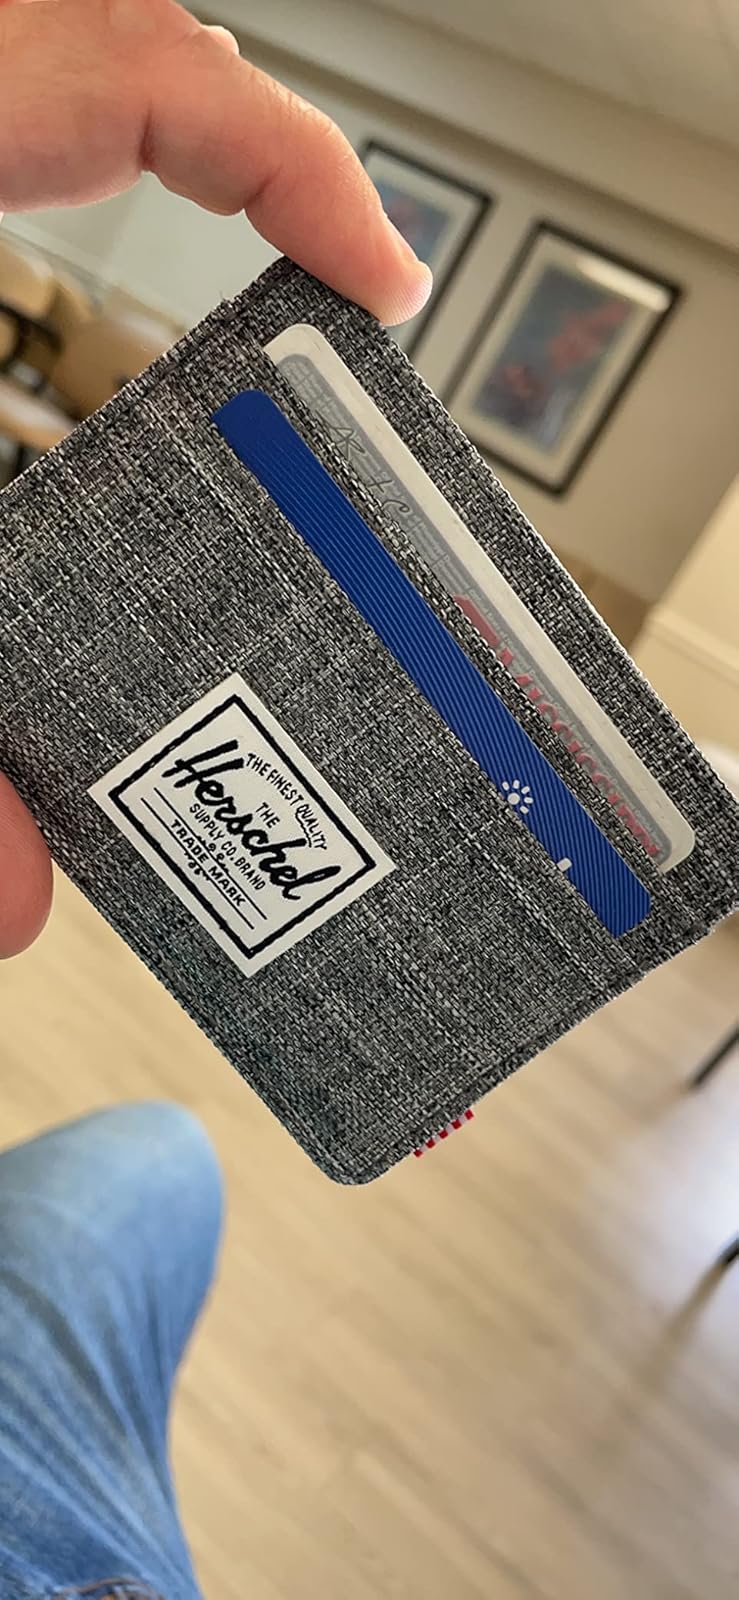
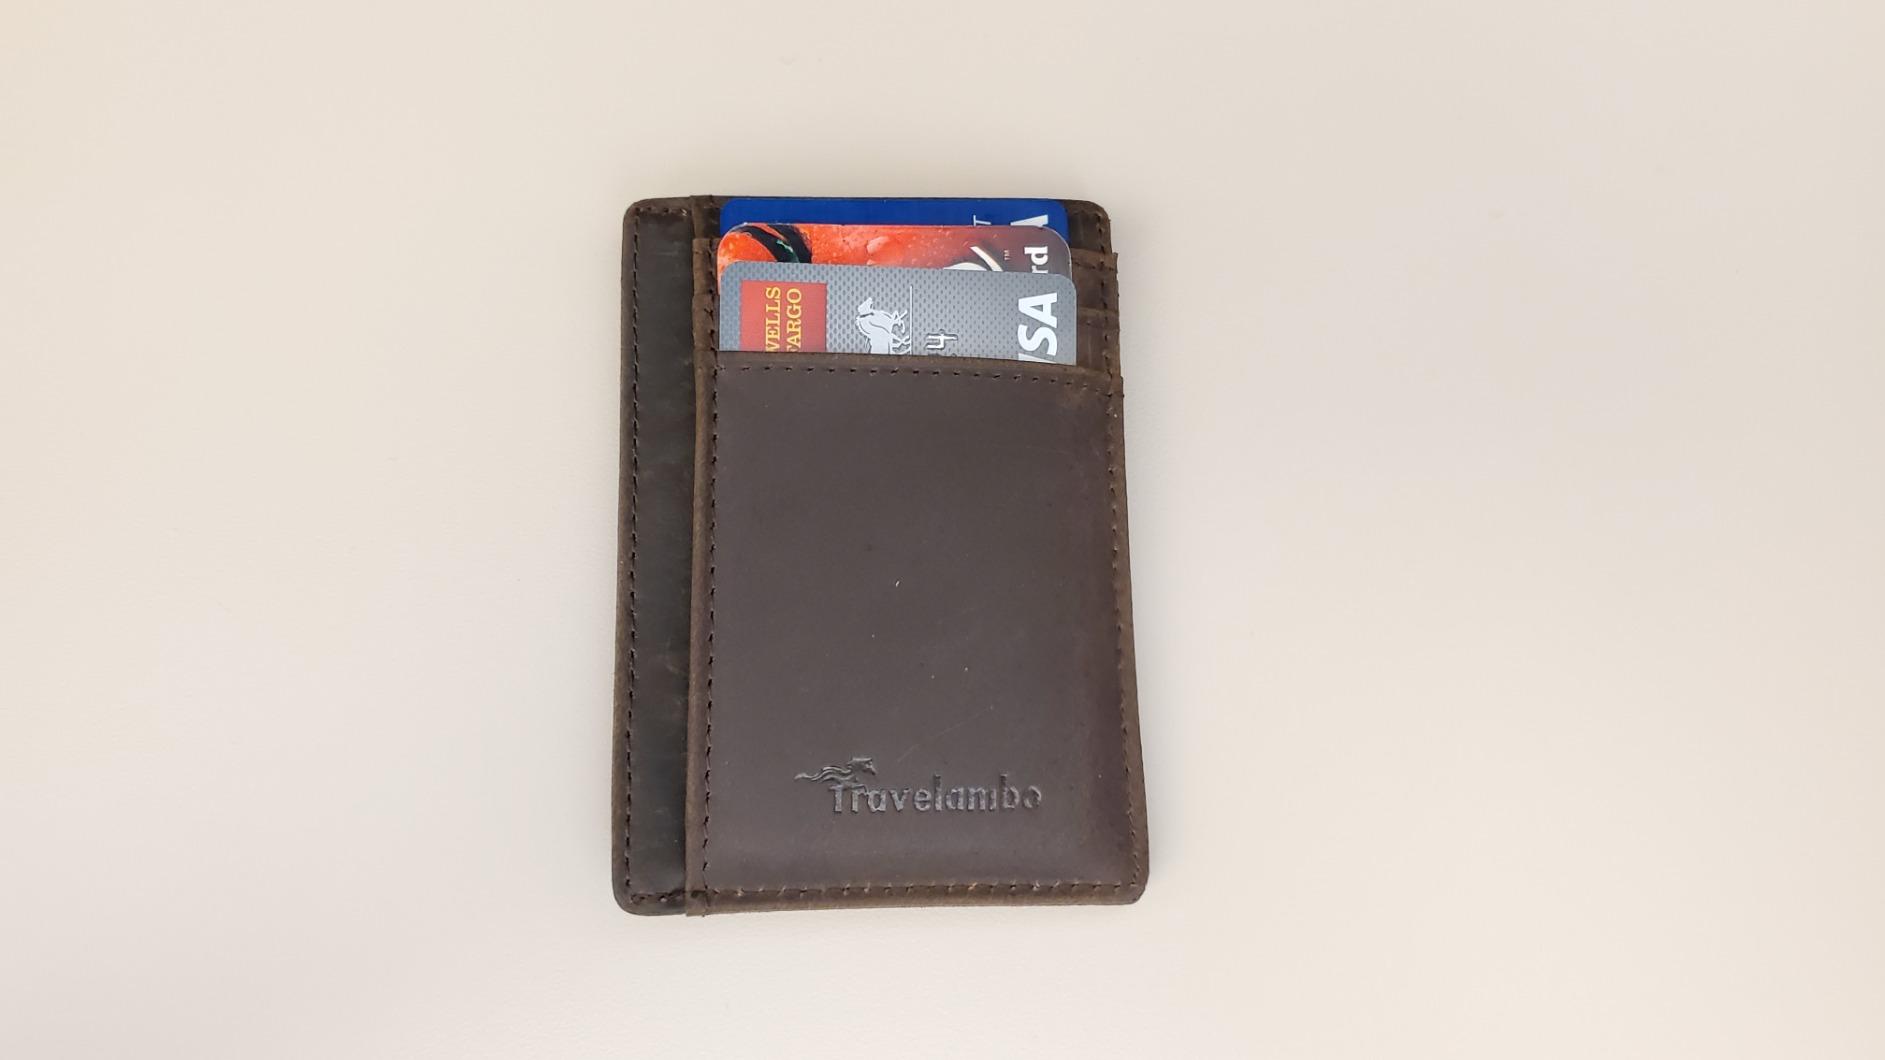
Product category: accessories_wallet
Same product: no